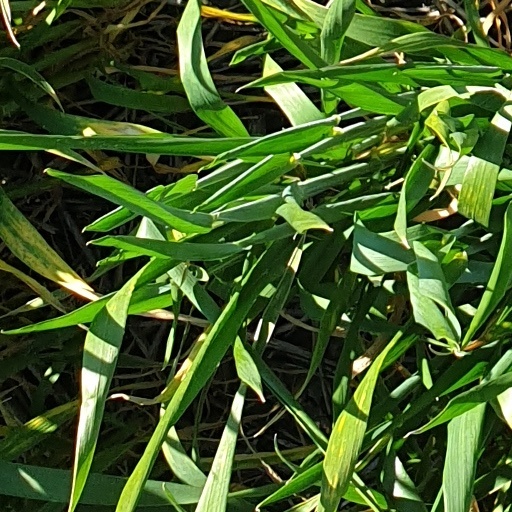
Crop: wheat